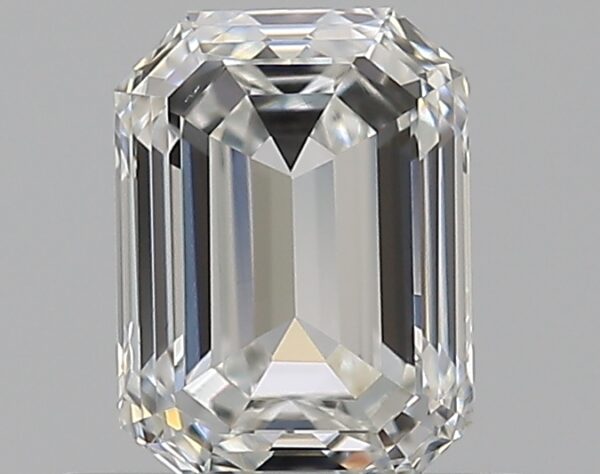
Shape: emerald
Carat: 0.52
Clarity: SI1
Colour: G
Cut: VG
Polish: VG
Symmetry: GD
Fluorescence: N
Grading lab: GIA
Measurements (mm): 5.22 x 3.84 x 2.56